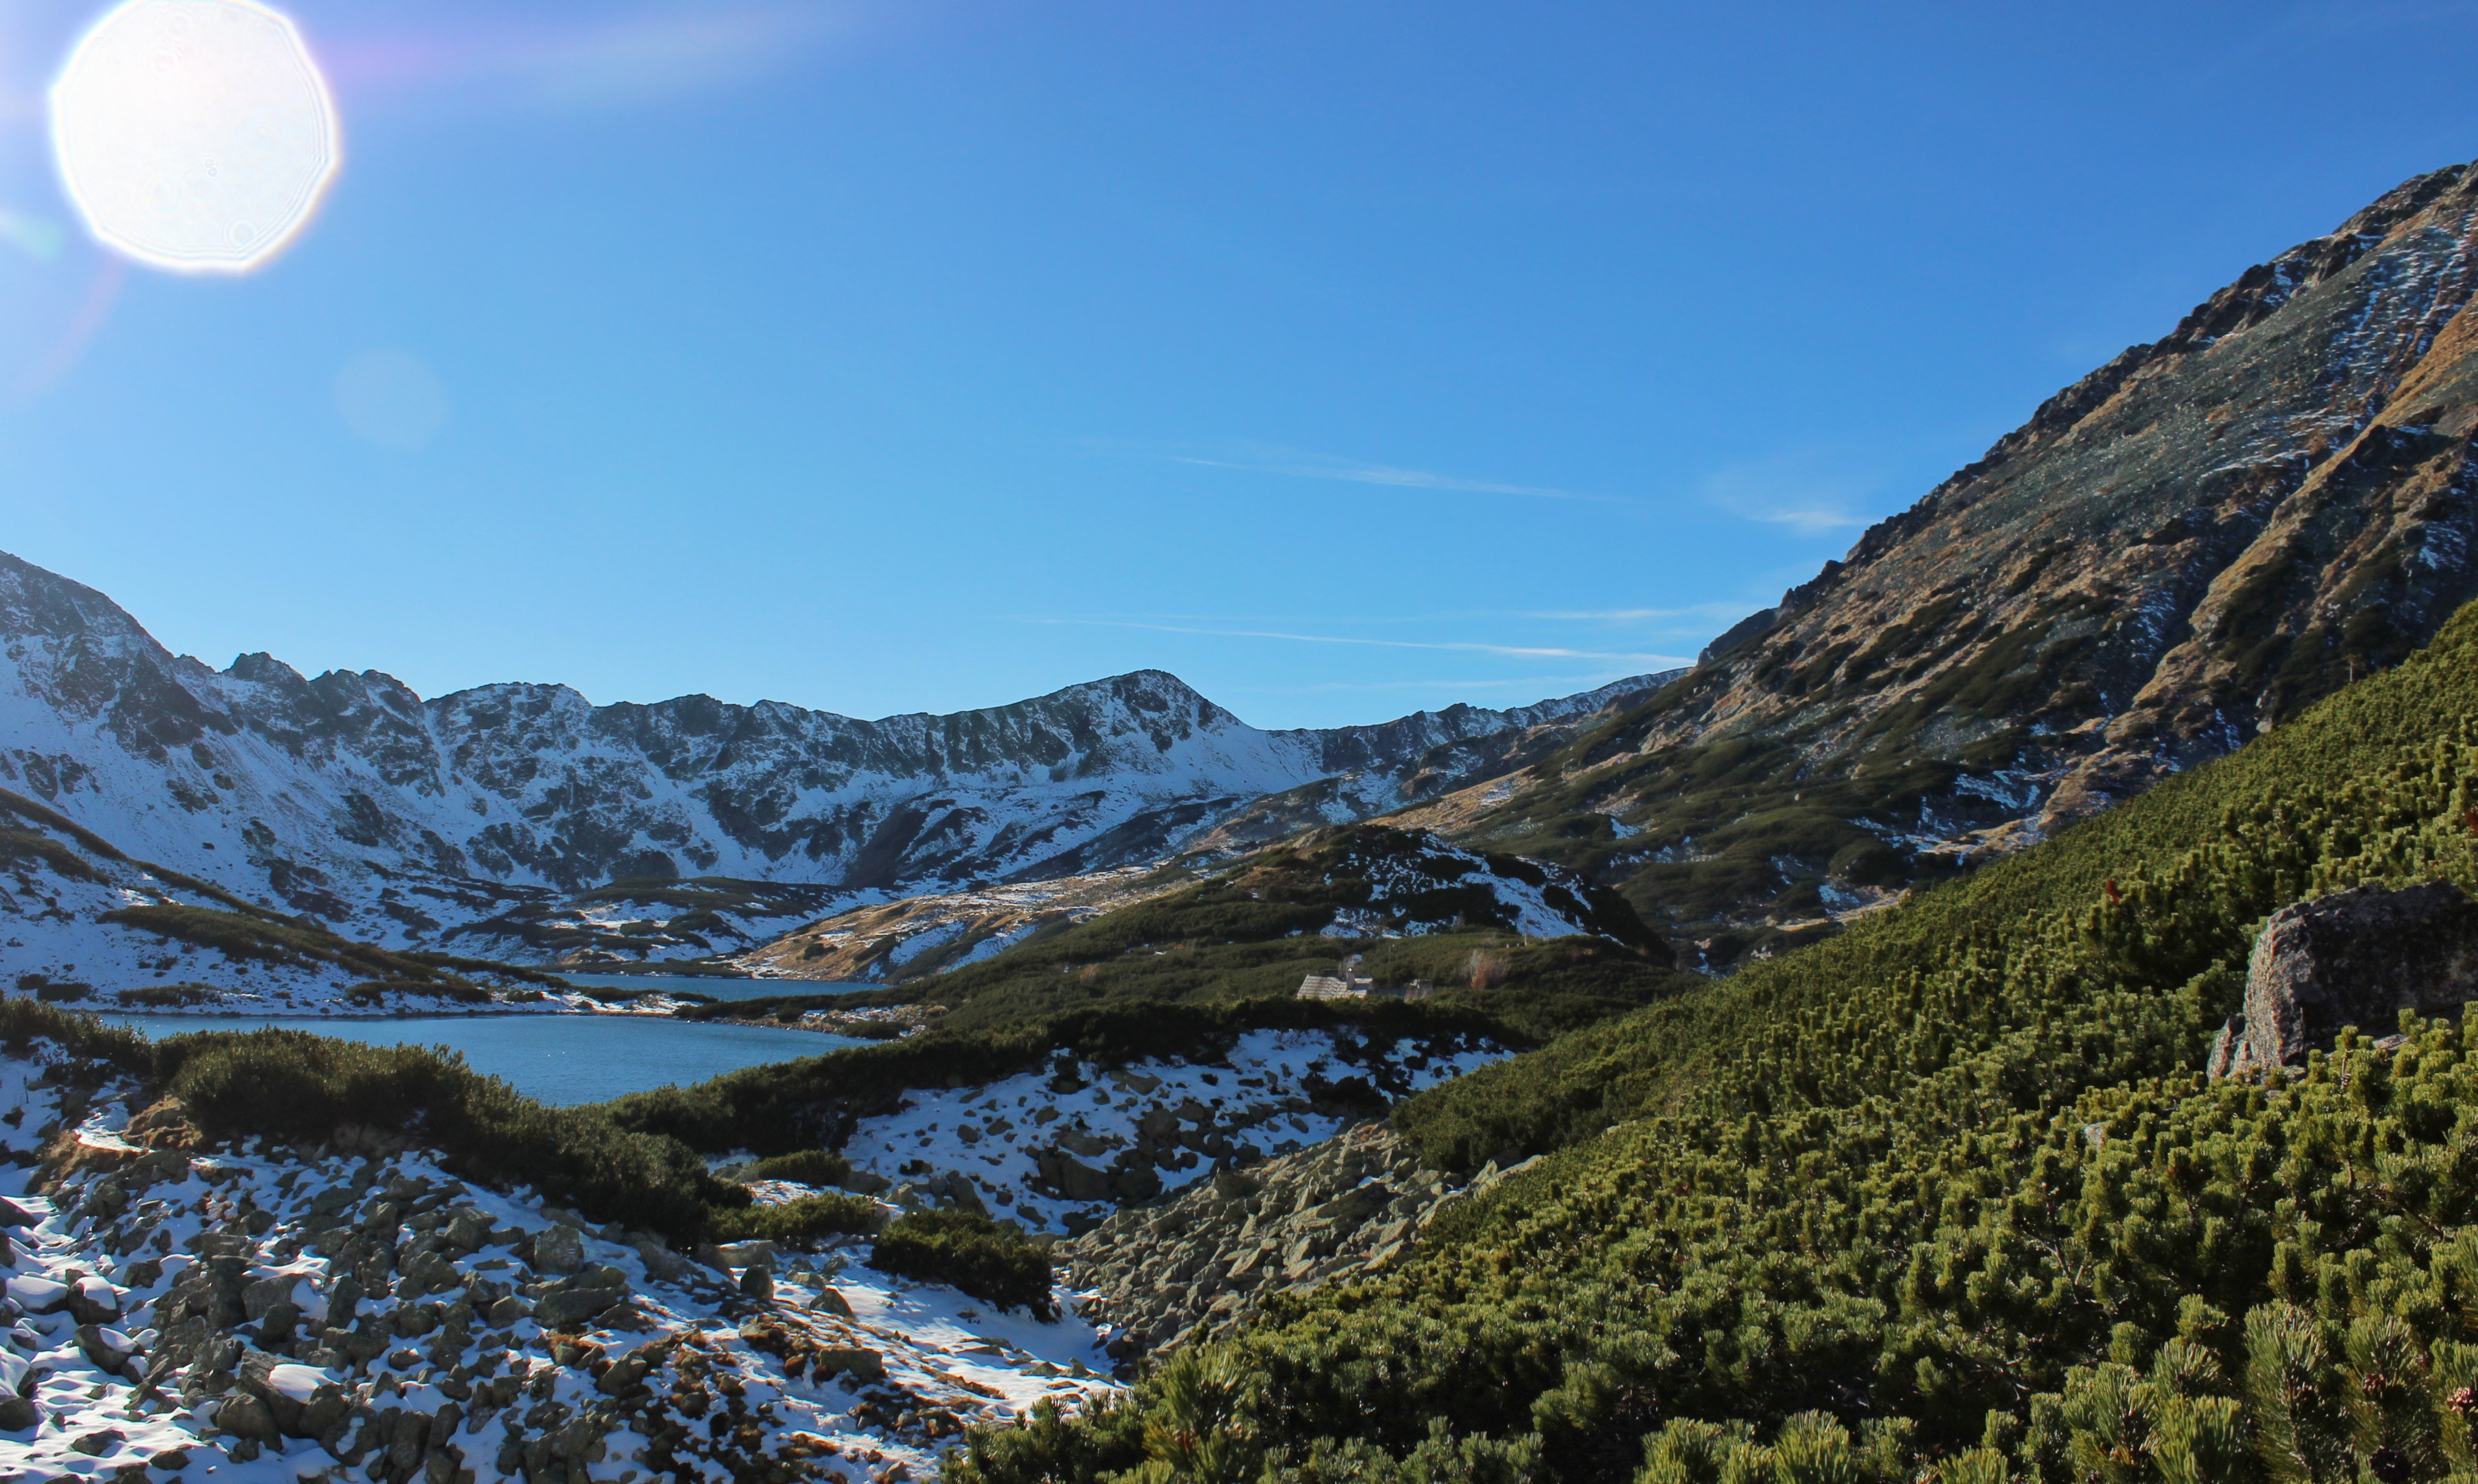
landscape, nature, wilderness, mountain, snow, sunset, meadow, valley, mountain range, sheep, tourism, ridge, top view, clouds, mountains, alps, poland, plateau, fell, top, tatry, podhale, polish tatras, peace of mind, hiking trails, landform, snow capped mountains, the high tatras, mountain pass, tourist guide, large view, geographical feature, mountainous landforms